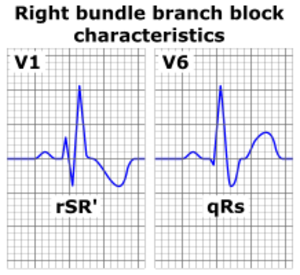
Un bloc de branche est un trouble de la conduction cardiaque dont le blocage est situé sur une des branches du faisceau de His au niveau des ventricules cardiaques.